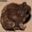
Label: frog